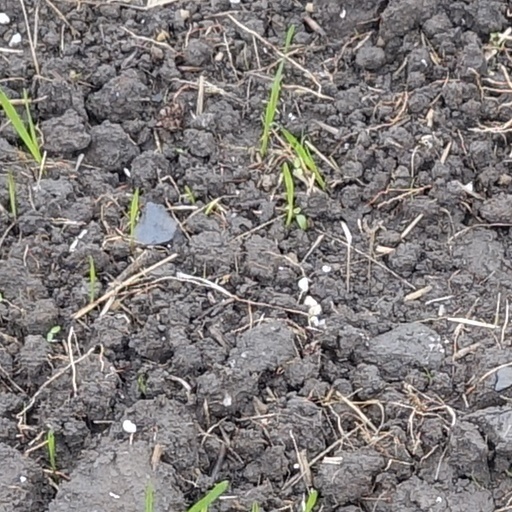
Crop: wheat